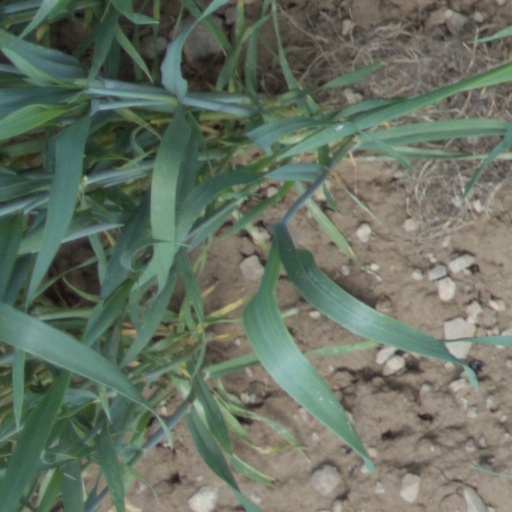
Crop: wheat